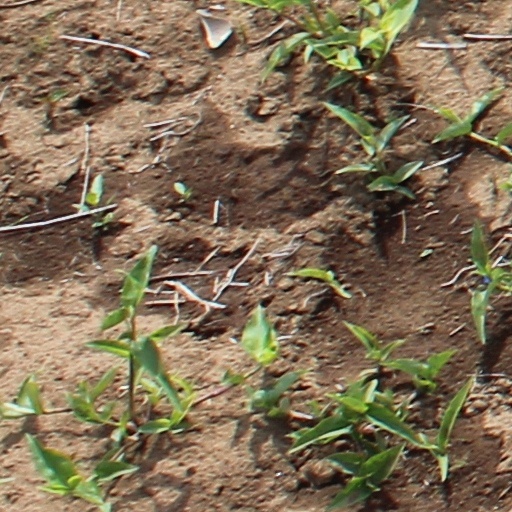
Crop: wheat